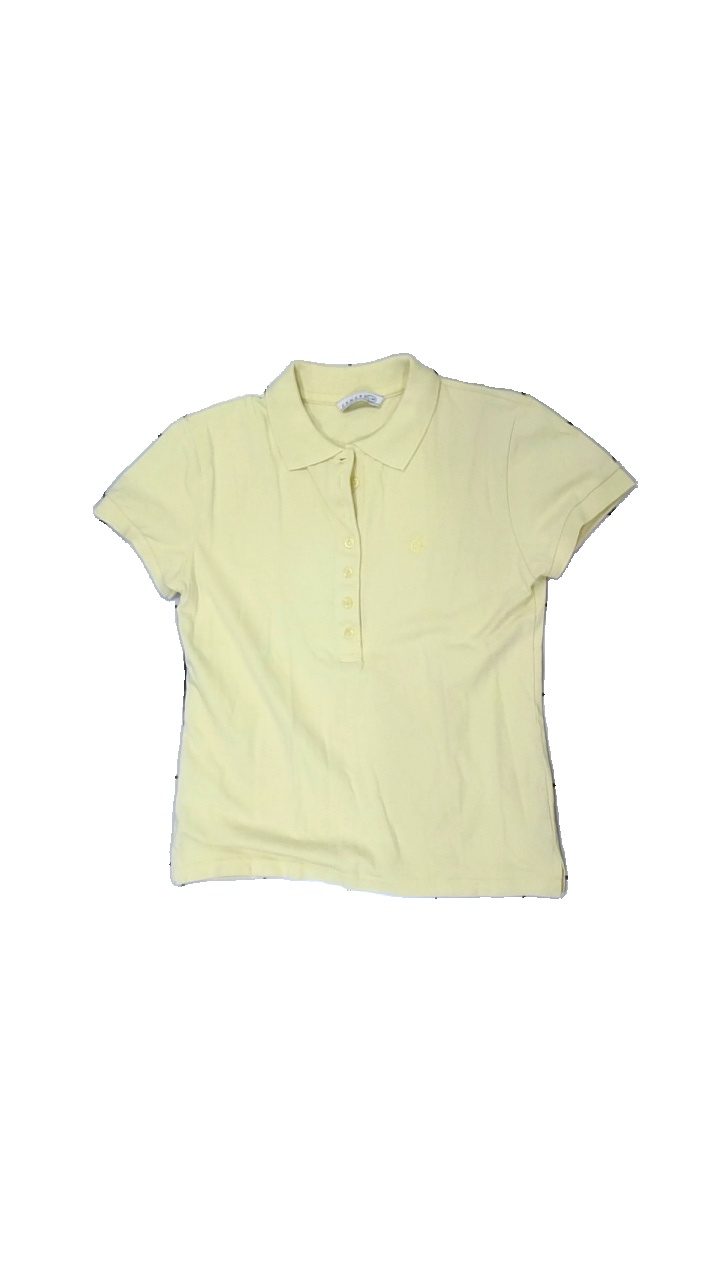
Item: Top (Men)
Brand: Canard
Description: gul pike med broderad logga fram, lite luddig
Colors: Yellow
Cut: Regular
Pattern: Embroidered
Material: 100% cotton
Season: All
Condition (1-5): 4
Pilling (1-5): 5
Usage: Reuse
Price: <50